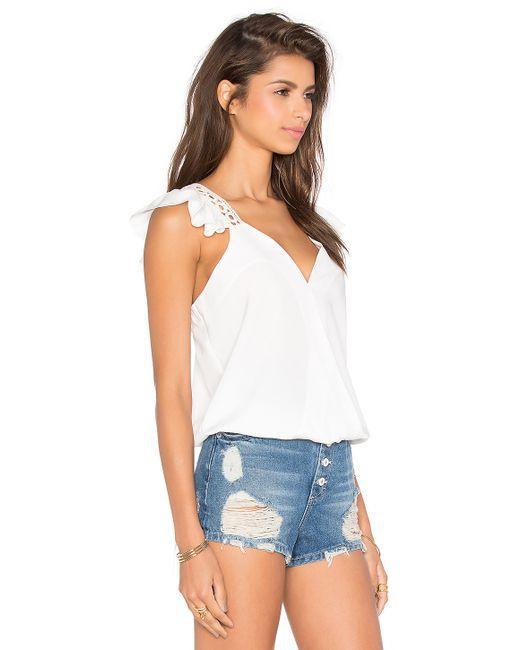
Weißes ärmelloses Freizeitoberteil mit weißen Spitzendetails an den Ärmeln und einer blauen zerrissenen Jeansshort für Damen